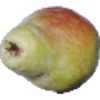
Label: Pear Williams 1